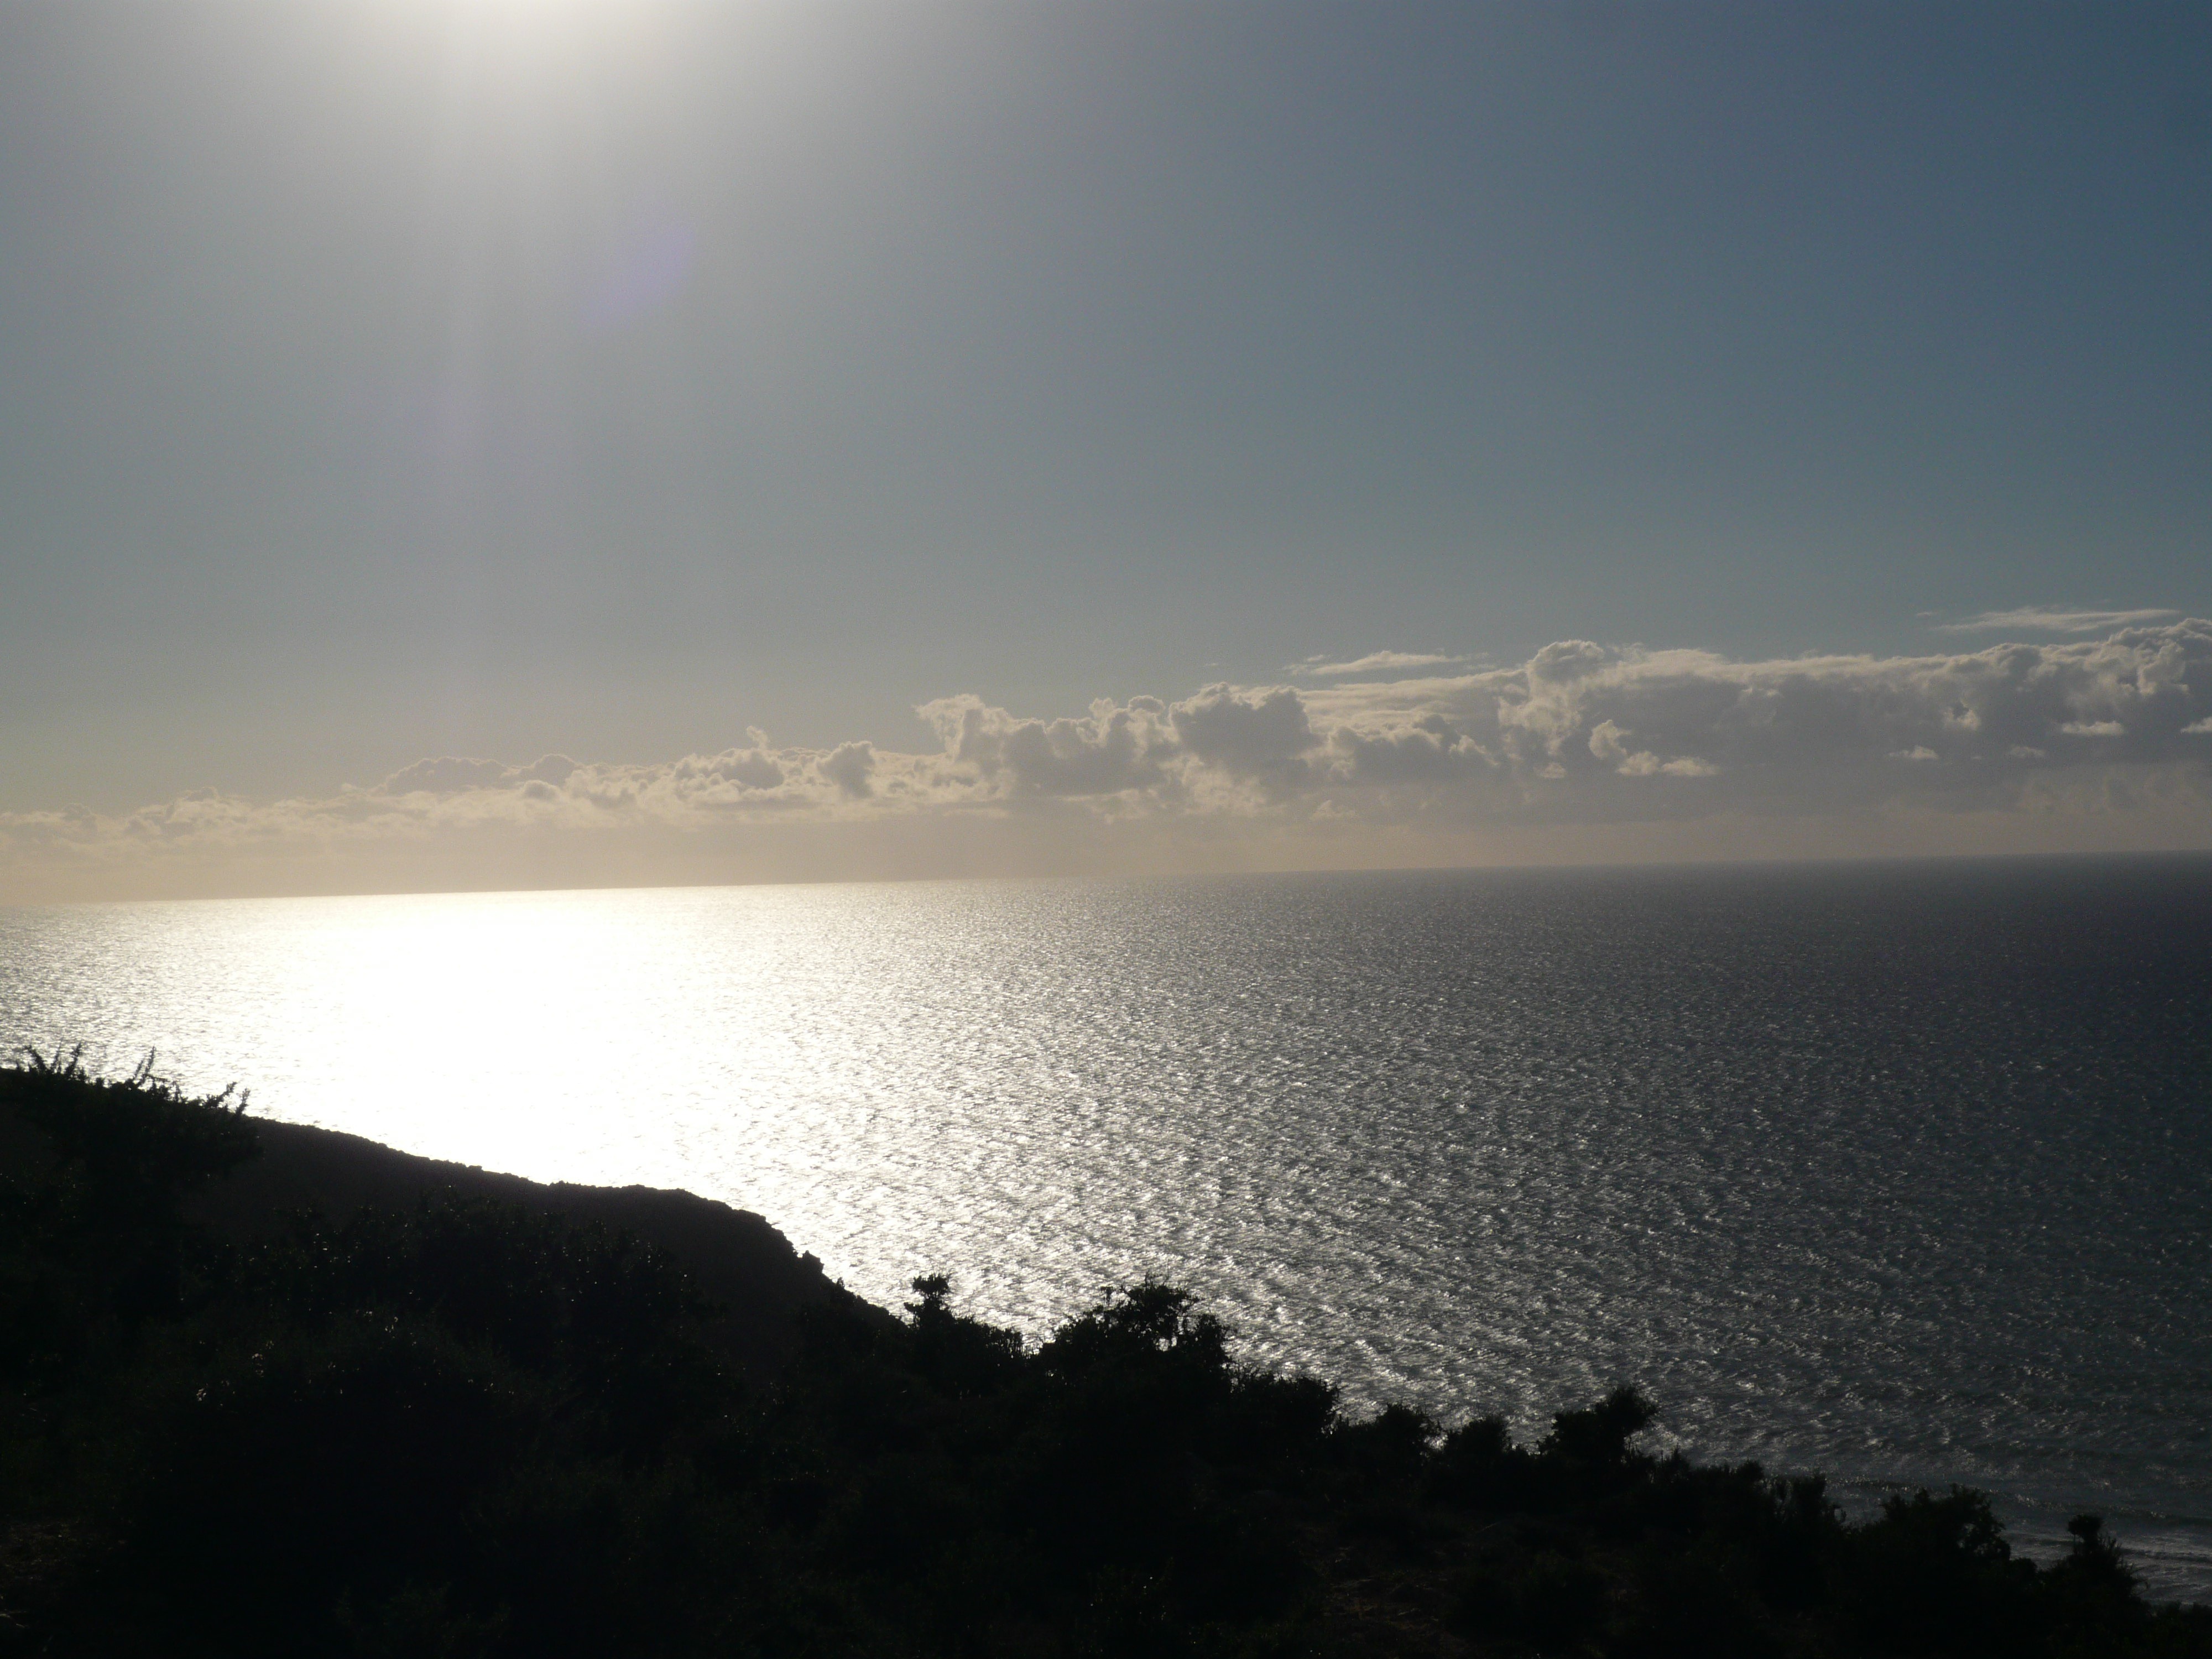
beach, sea, coast, ocean, horizon, cloud, sky, sun, sunrise, sunset, mist, sunlight, morning, shore, wave, lake, dawn, dusk, evening, reflection, bay, body of water, abendstimmung, atmospheric phenomenon